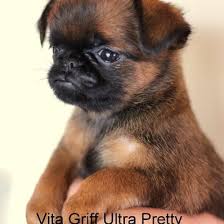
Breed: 209-n000042-Brabancon_griffo